Avro Anson

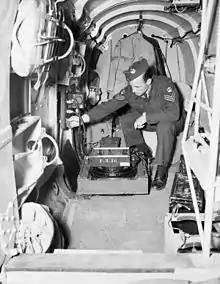
Sergeant of No. 14 (P) Squadron, RCAF, installing a vertical camera in an Avro Anson V, Rockcliffe, Ont., 4 July 1944

Even before the start of the war, it had been realized that the Anson's limited capabilities would make it ineffective in its intended main role as a maritime patrol aircraft. In 1938, it had been decided to replace the Anson in this role with the American-built Lockheed Hudson, which was 100 mph faster, had three times the range, carried a much heavier bomb load and had a superior defensive armament. The first squadron to be reequipped with the type was already training with them in September 1939. Meanwhile, the remaining Coastal Command Anson squadrons had to go to war with what they had. The Anson had an endurance of only four hours so it could only be employed in the North Sea and other coastal areas; however, it lacked the range to reach the coast of Norway. Its weapons against German U-boats were two small 100 lb bombs, which required a direct hit on the hull of a submarine to be effective, at least in theory. On 3 December 1939, an Anson mistakenly attacked a surfaced Royal Navy submarine, , and although the aircraft succeeded in hitting the conning tower, the only damage was four broken light bulbs. In an earlier friendly fire incident off the coast of Scotland in September, the bombs of an Anson of No. 233 Squadron had bounced off the surface of the water and exploded in an air burst, which holed the aircraft's fuel tanks causing it to ditch off St Andrews. Despite numerous claims of attacks on U-boats by Ansons in the first months of the war, postwar examination of German records showed that little damage had been inflicted.